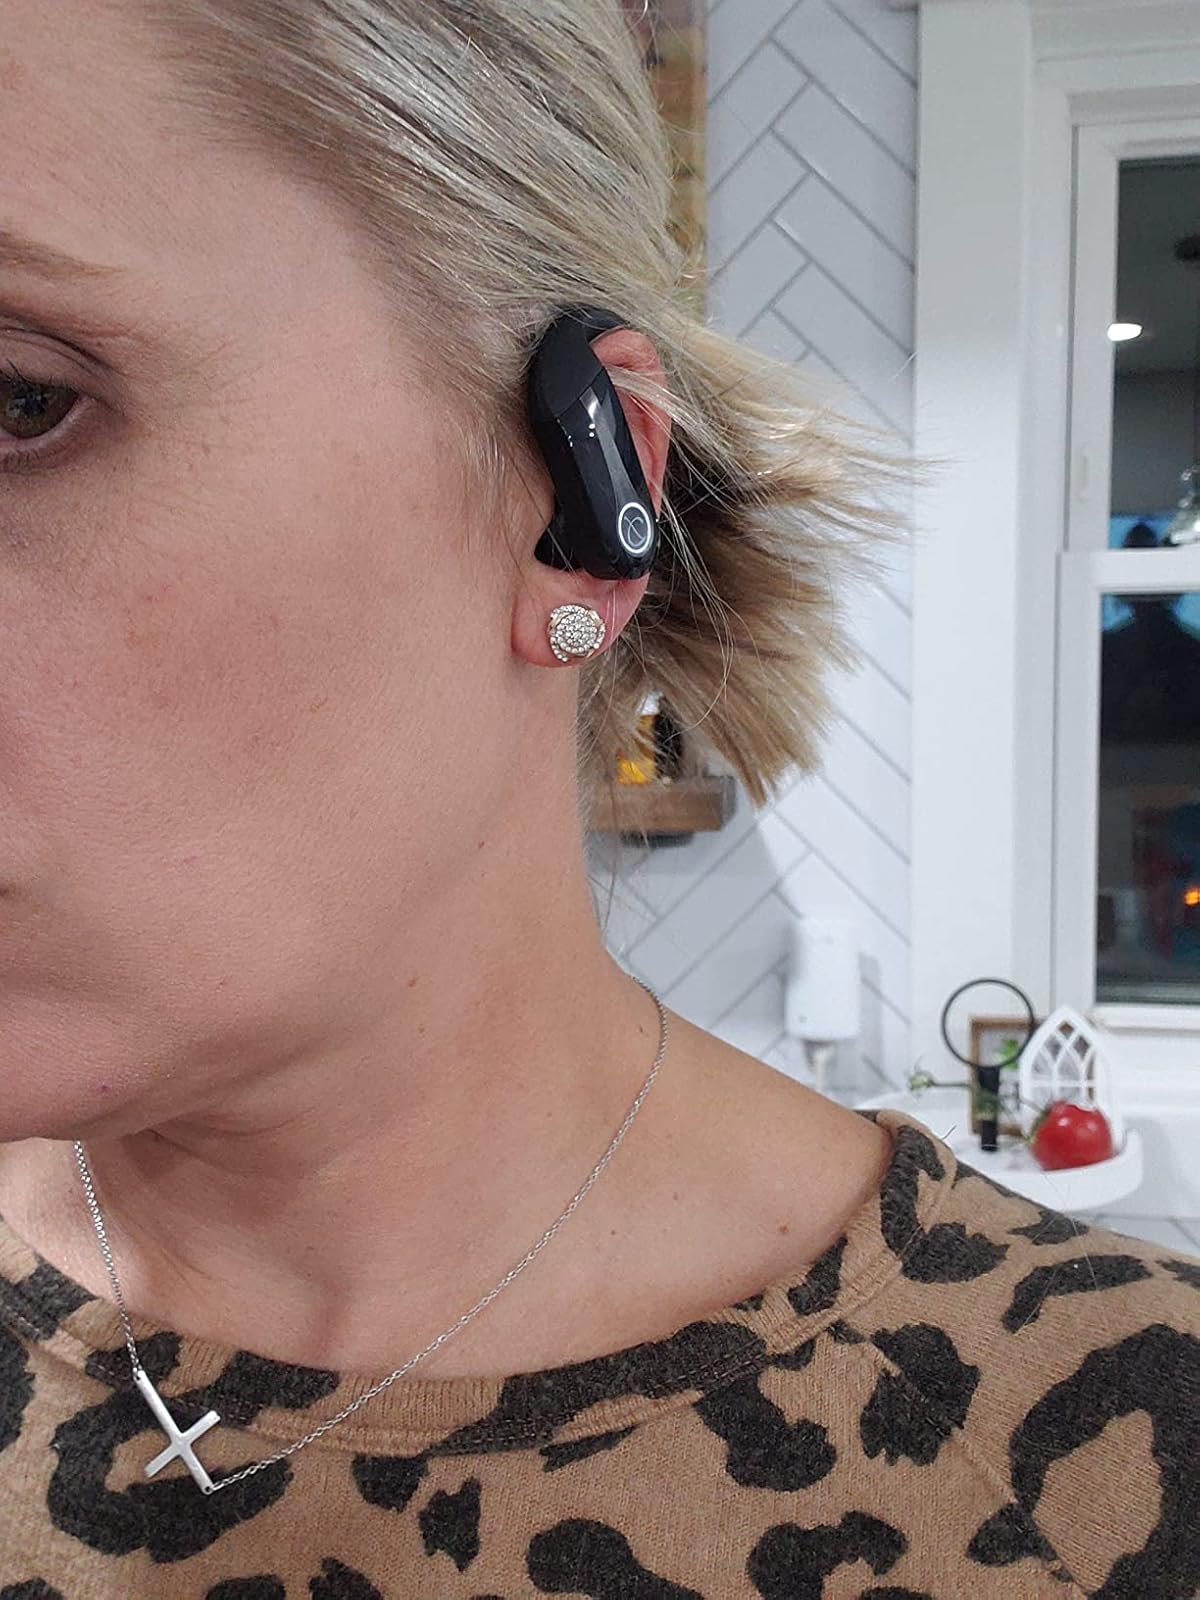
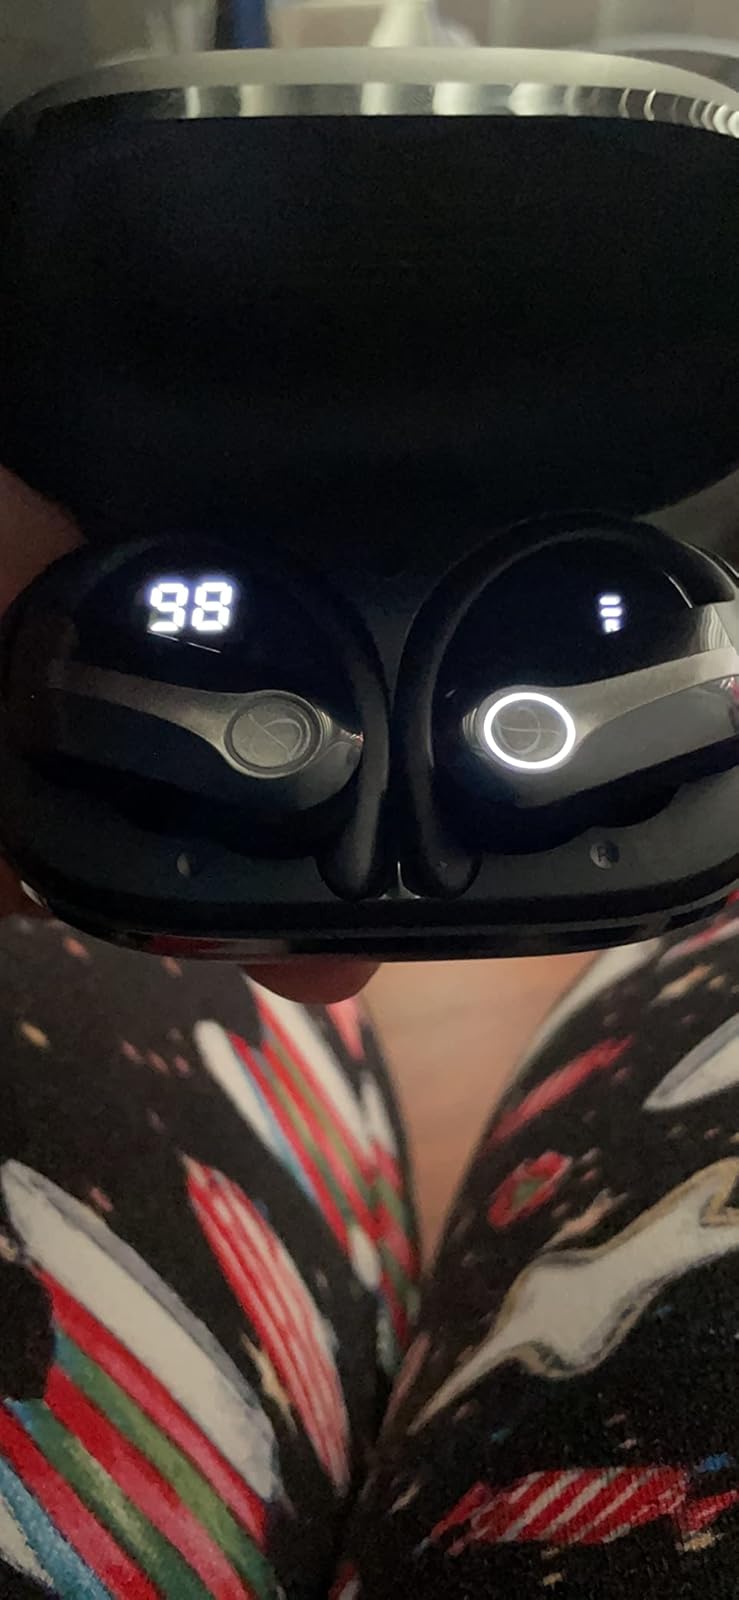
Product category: earbuds
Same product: yes